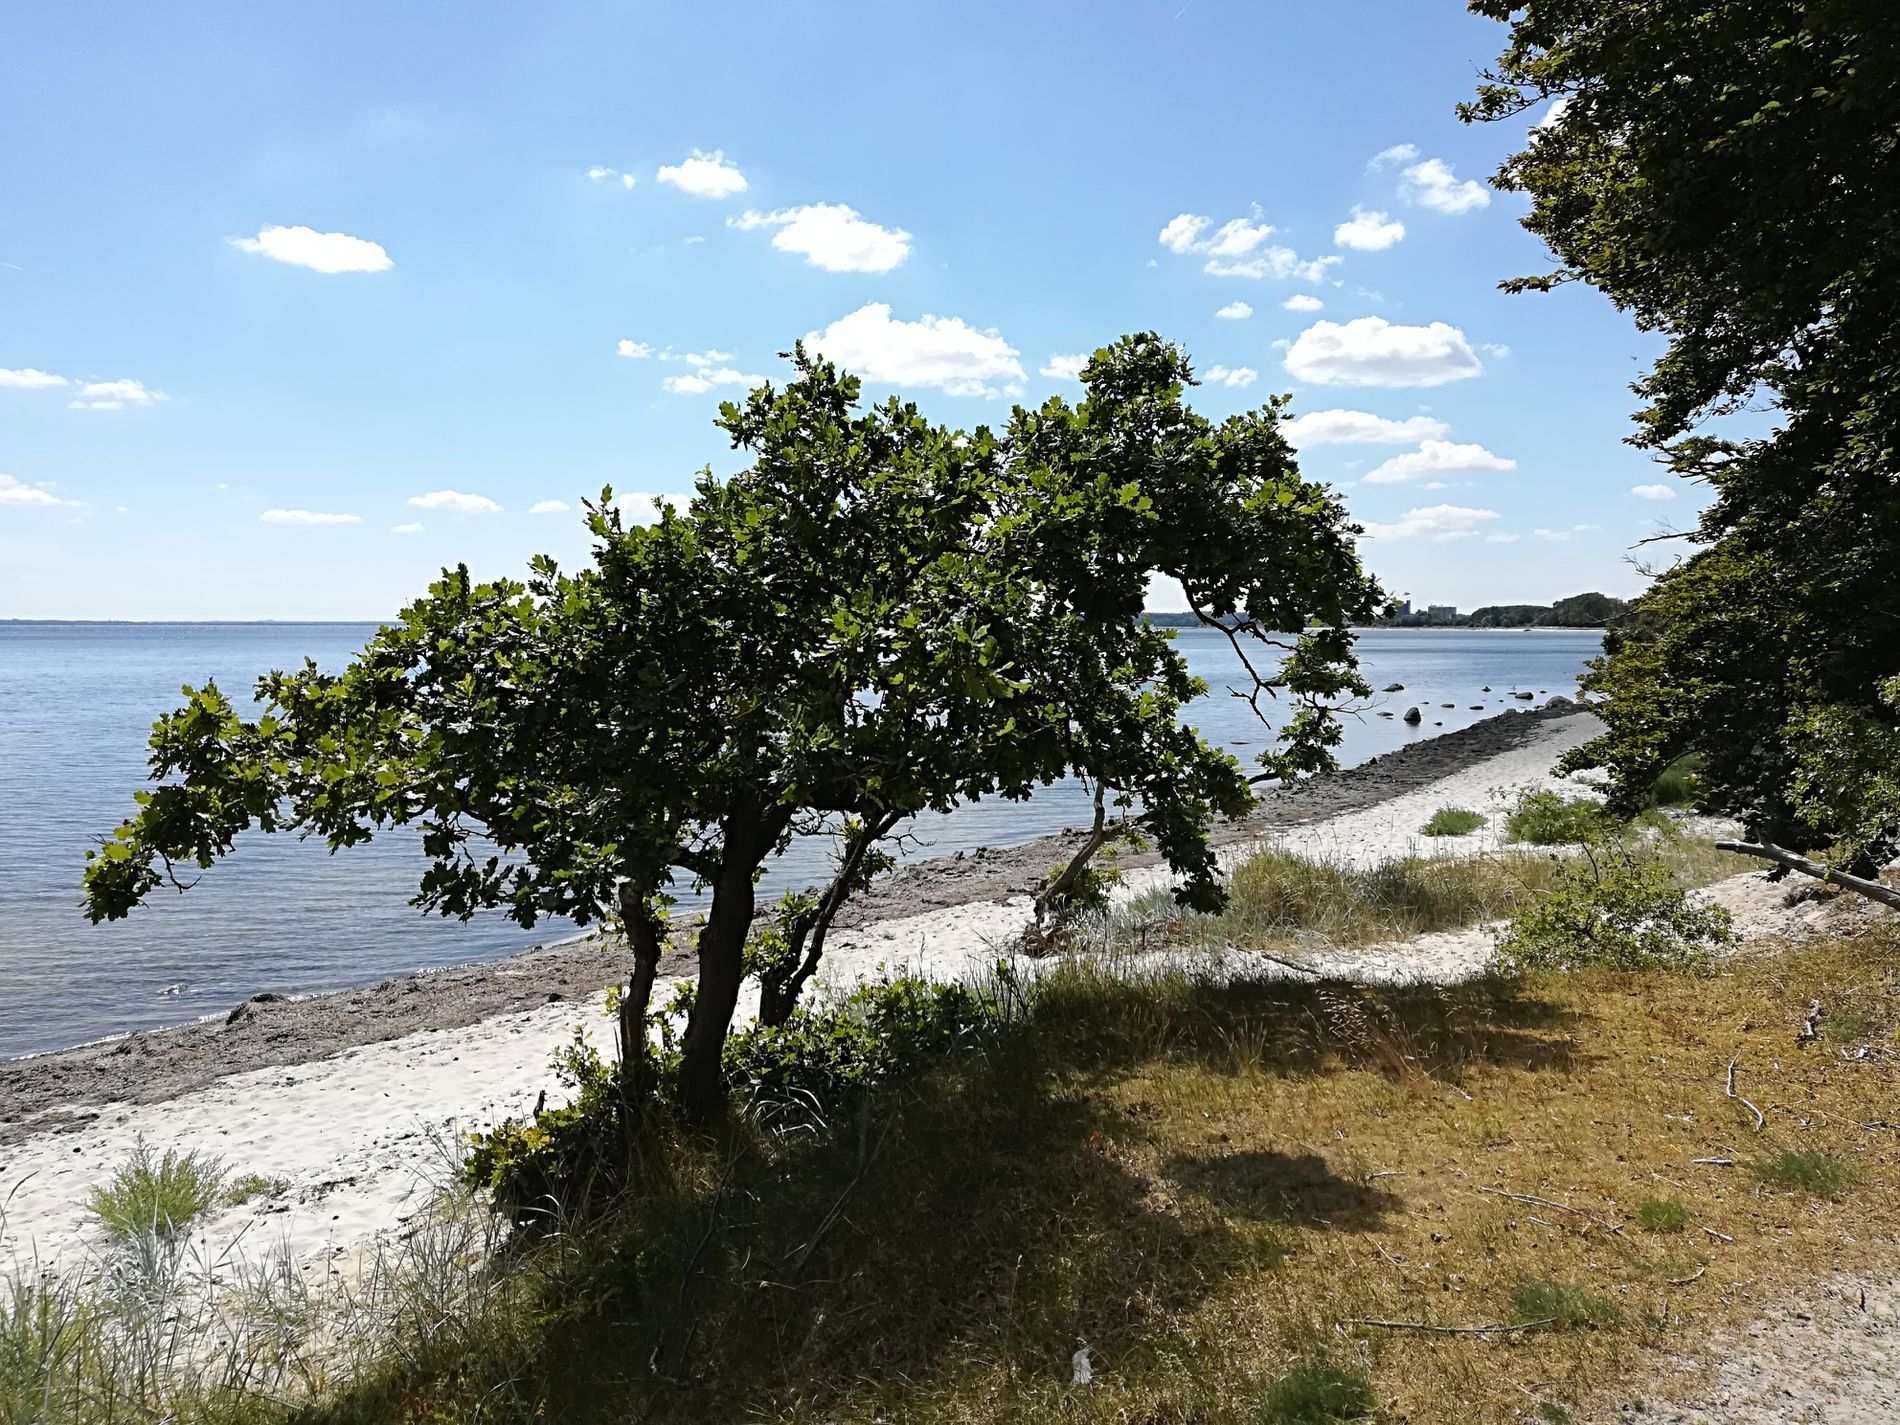
Coastal Serenity
A quiet sandy beach surrounded by green trees, with clear blue waters stretching to the horizon, while the sky is decorated with scattered white clouds on a sunny day
The camera angle is taken from a wide, slightly low perspective, giving the scene a natural depth. The trees with twisting branches add a wild touch ,and the coastline ranges from white sand to random rocks at the water's edge
Labels: Nature, Outdoors, Scenery, Plant, Vegetation, Sea, Water, Tree, Beach, Coast, Shoreline, Sky, Horizon, Summer, Landscape, Lakefront, Lake, Oak, Herbal, Herbs, Waterfront, Wilderness, Sycamore, Green, cliff
Camera: HUAWEI WAS-LX1
Aperture: F2.2
Exposure: 1/1238 sec
ISO: 50
Focal length: 3.8 mm